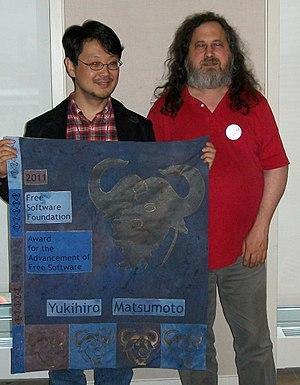
Yukihiro Matsumoto et Richard Stallman. Matz recevant le prix du logiciel libre 2011 des mains de RMS (LibrePlanet 2012 à Boston en mars 2012).
Les prix du logiciel libre sont deux récompenses décernées chaque année par la Free Software Foundation. La première est attribuée depuis 1998 à une personnalité pour le développement du logiciel libre et la seconde depuis 2005 récompense un projet d'intérêt social et son impact sur la société.